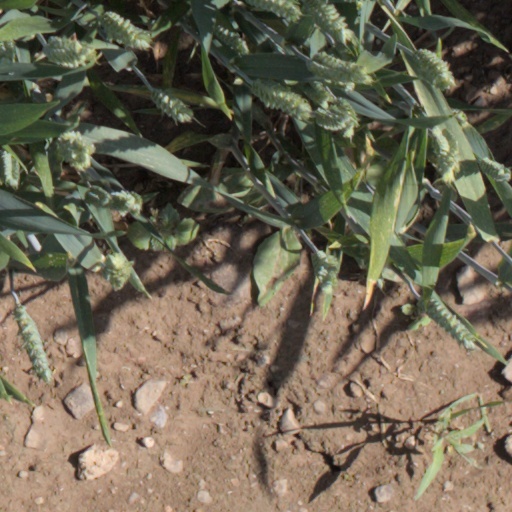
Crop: wheat